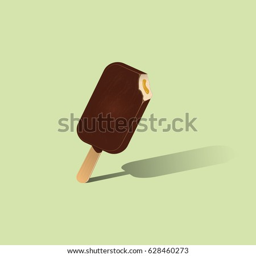
chocolate ice cream on a stick , isolated